Chesterfield railway station

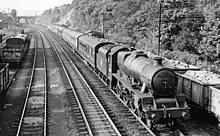
"Up" express in 1957

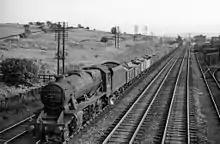
"Down" iron ore train north of Chesterfield (Midland) in 1957

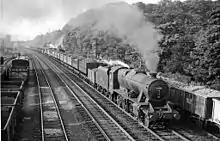
"Up" coke train approaching Chesterfield (Midland) in 1957

Entrance to the station is on Crow Lane and includes a car park, taxi rank and bus stop. There is also a small chargeable car park on the other side of Crow Lane. The main entrance leads to the station concourse, which was built in the late 1990s; it includes a ticket office, a newsagent, a café and a waiting room. The concourse and the waiting room both have direct access to platform 1. There is also a waiting room on platform 2, which is accessed via a tunnel, using the stairs or lift in the concourse.